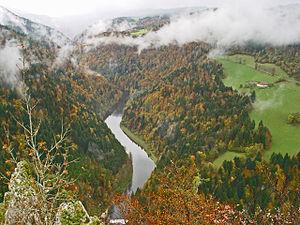
Le Doubs est une rivière française et suisse traversant trois départements de la région Bourgogne-Franche-Comté : le Doubs auquel il a donné son nom, le Jura et la Saône-et-Loire, ainsi que les cantons suisses de Neuchâtel et du Jura. C'est le principal affluent de la Saône et par conséquent un sous-affluent du Rhône.